Rastlose Liebe

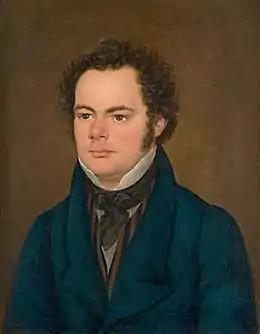
Portrait of Franz Schubert by Franz Eybl (1827)

"Rastlose Liebe" ("Restless Love") is a Lied composed by Franz Schubert and published in July 1821 as Op. 5, No. 1. In Otto Erich Deutsch's catalog it is D138. The song, dedicated to Anton Salieri, is based on a text by Johann Wolfgang von Goethe, written during a snowstorm in the Thuringian Forest.